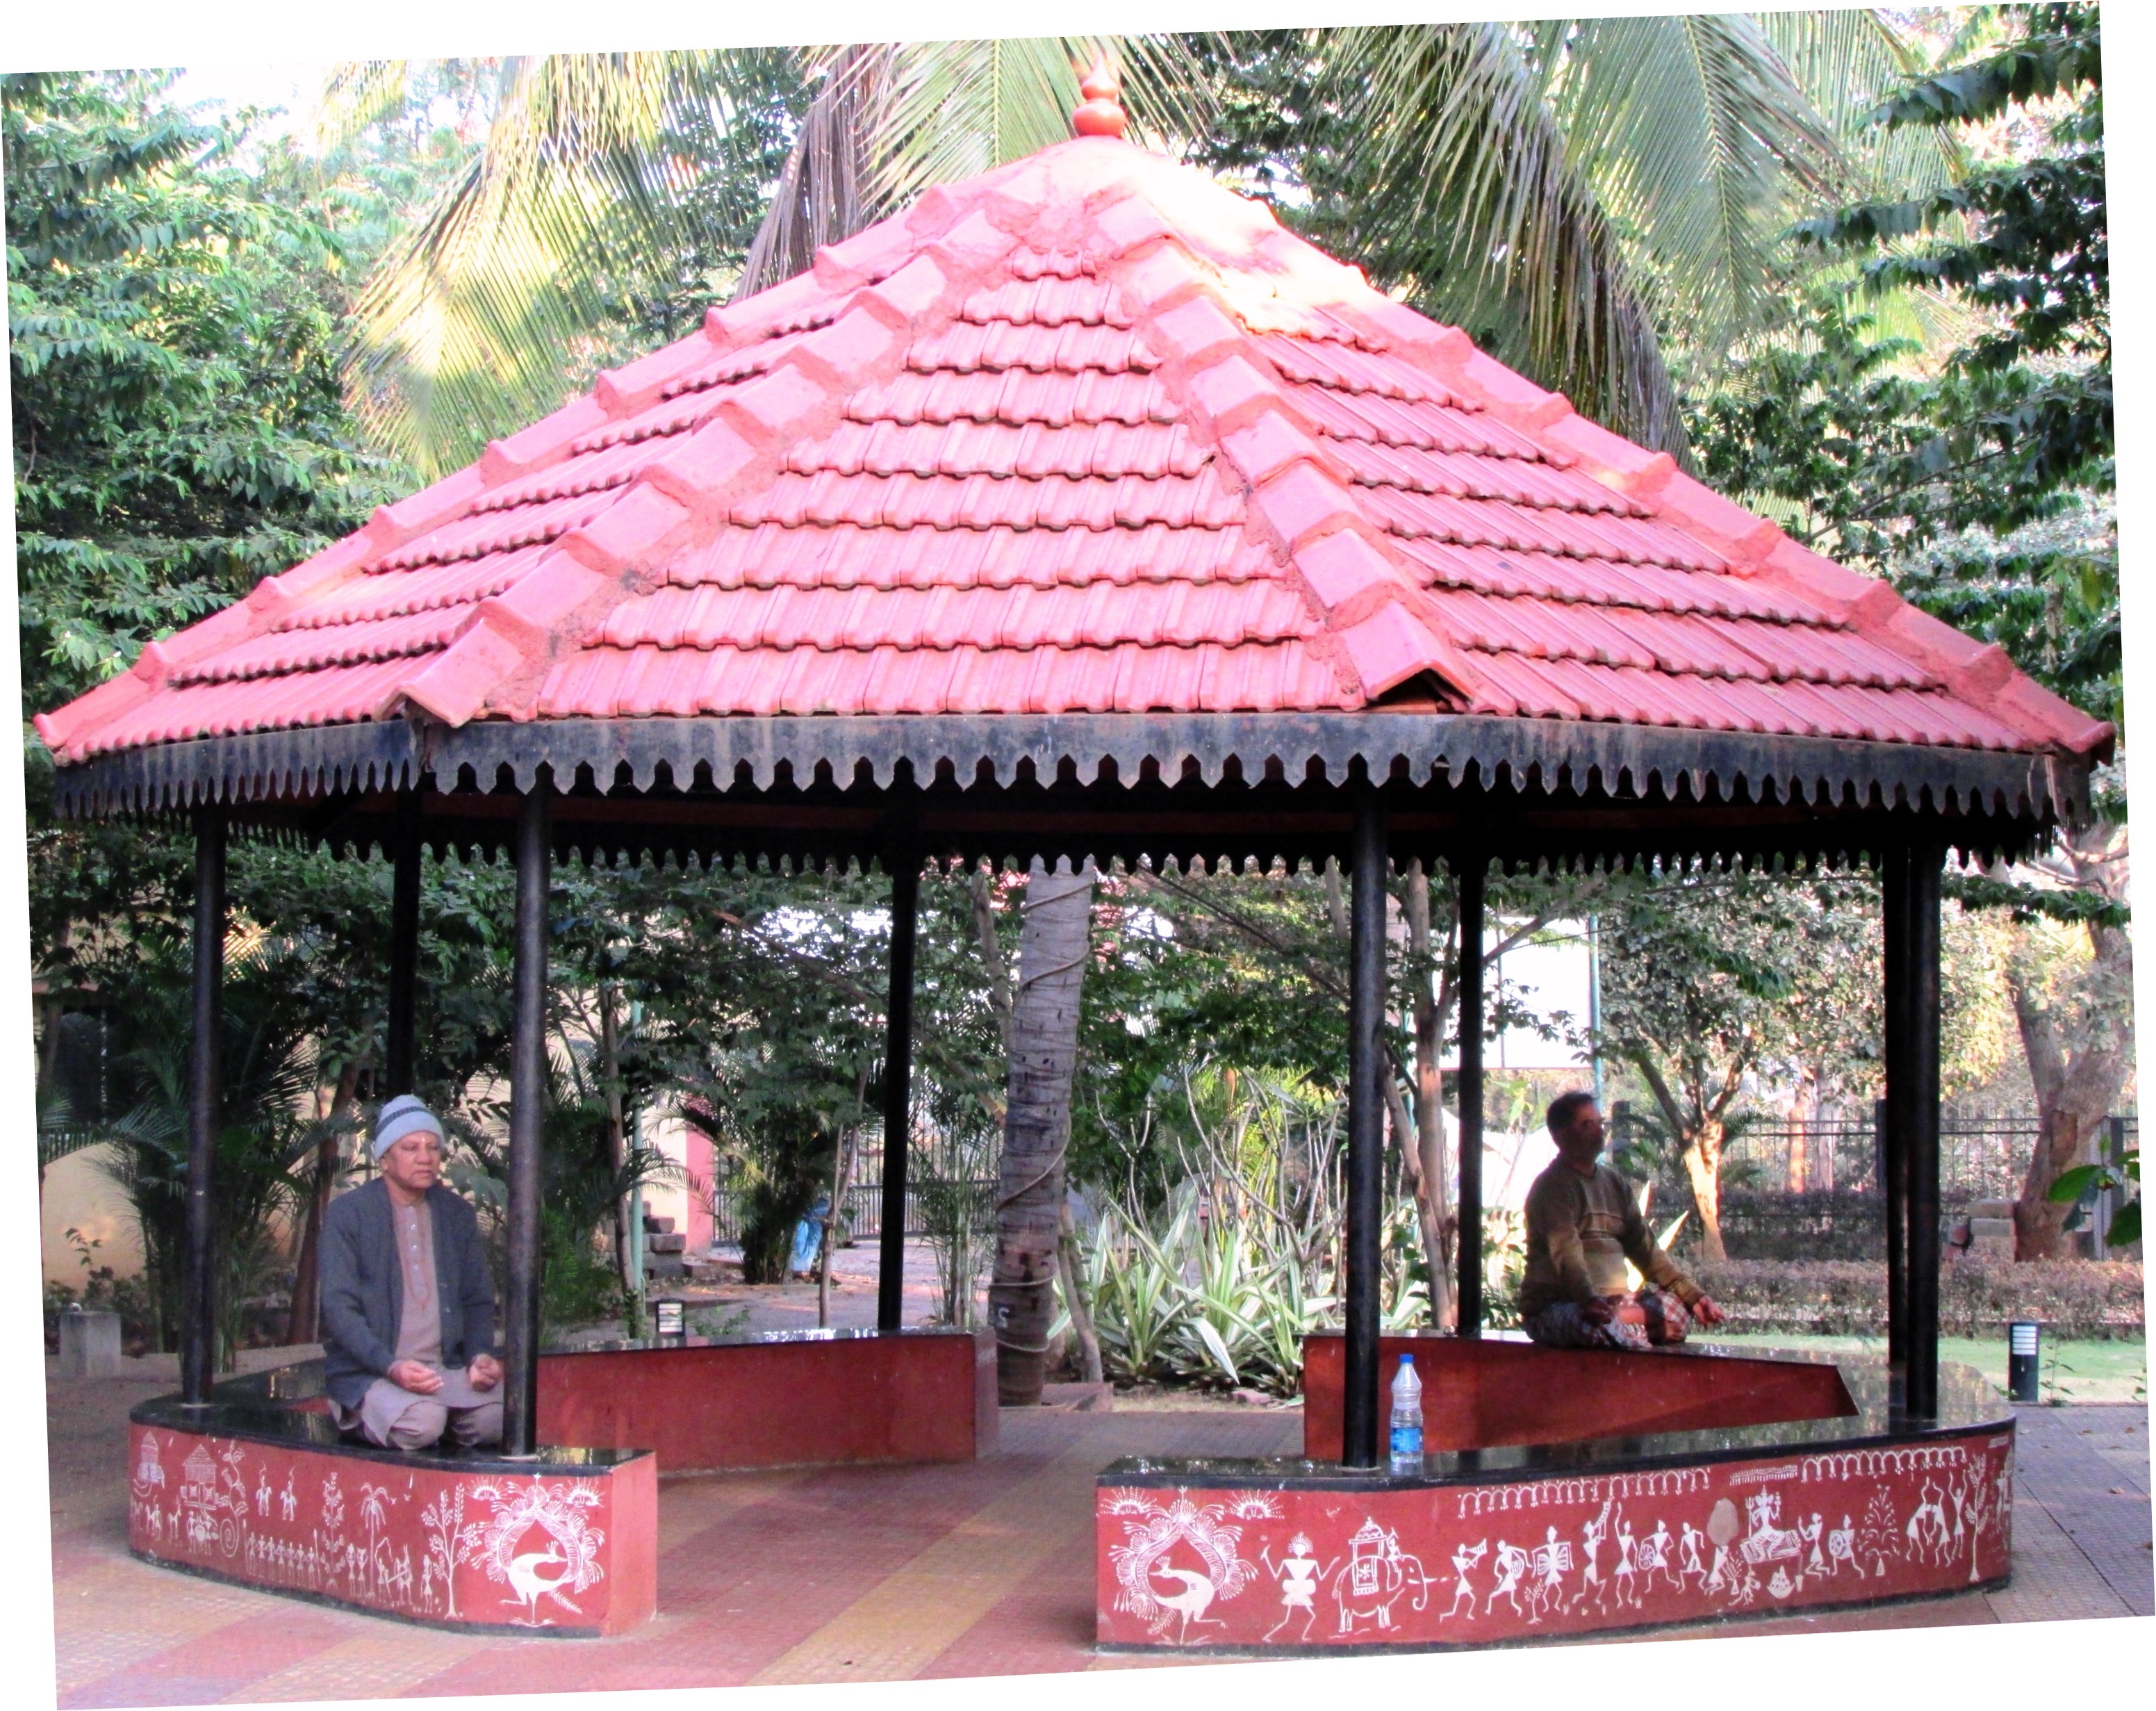
hut, canopy, amusement park, park, gazebo, dharwad, tent, activity, pavilion, india, yoga meditation, outdoor structure, yoga hut, sadanakeri park